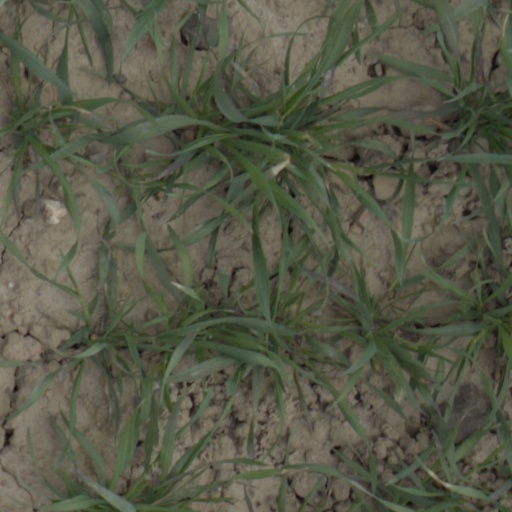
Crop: wheat